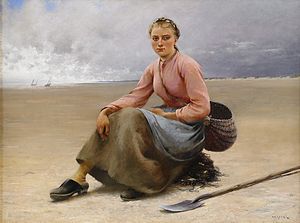
August Hagborg
Ostronplockerska - Bretagne
August Hagborg var en svensk maler.